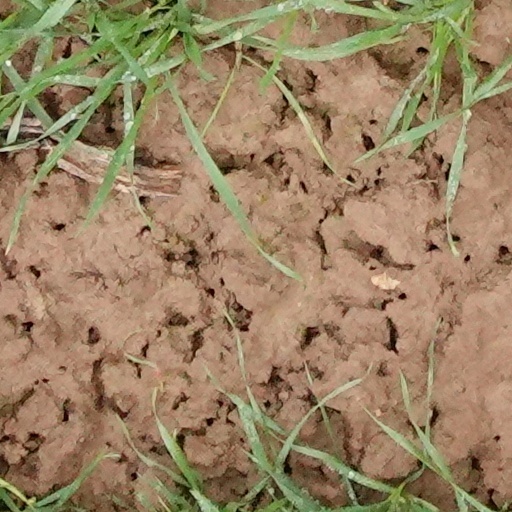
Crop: wheat